Answer in natural language. Considering the relative positions, is white cone floor lamp (marked B) above or below gray colour dining table (marked A)? Choose between the following options: below or above
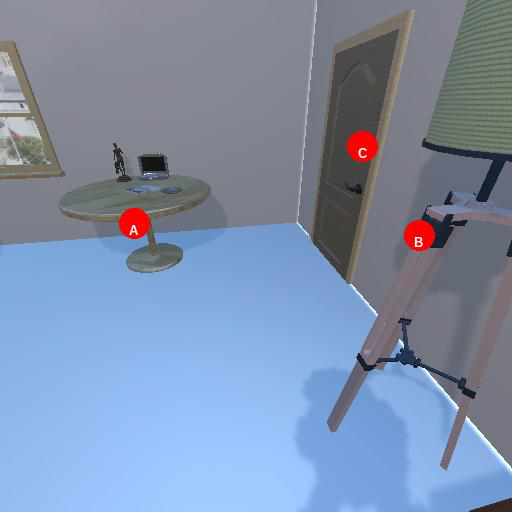
<answer>below</answer>